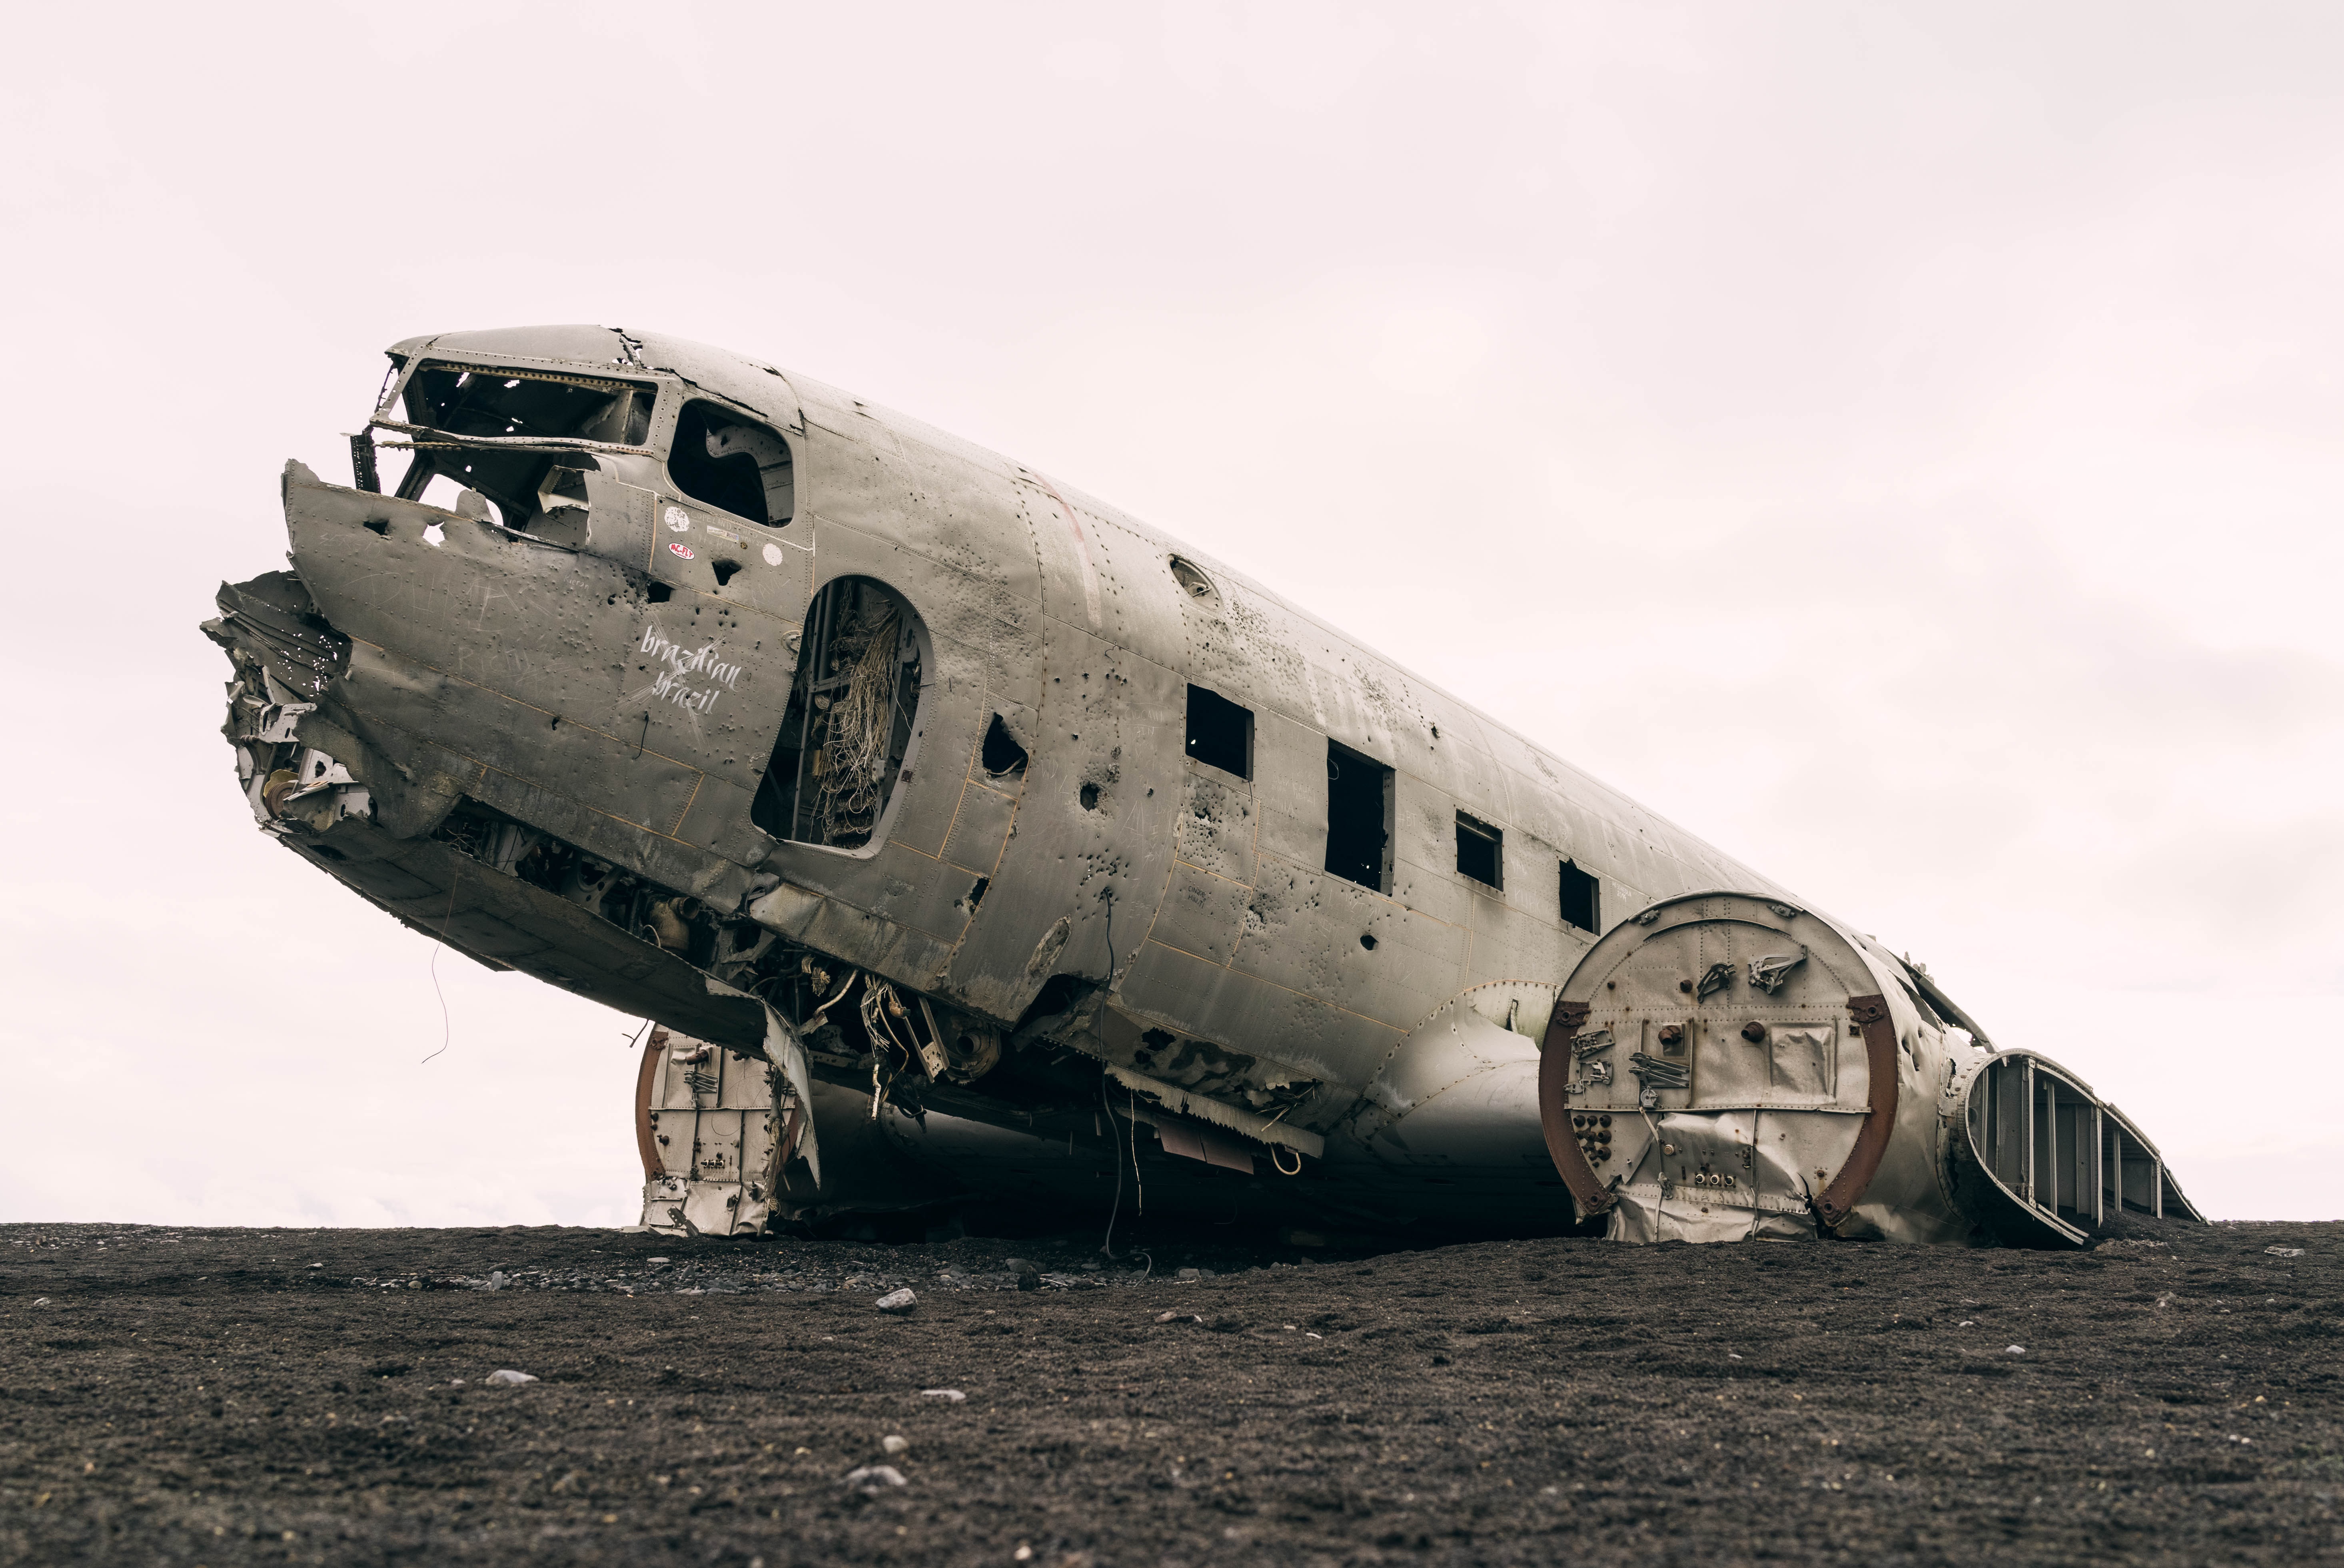
old, airplane, plane, aircraft, rust, vehicle, airline, aviation, abandoned, decay, weathered, airliner, decayed, boeing, corrosion, air force, corroded, military aircraft, crashed, atmosphere of earth, narrow body aircraft, aircraft engine, military transport aircraft